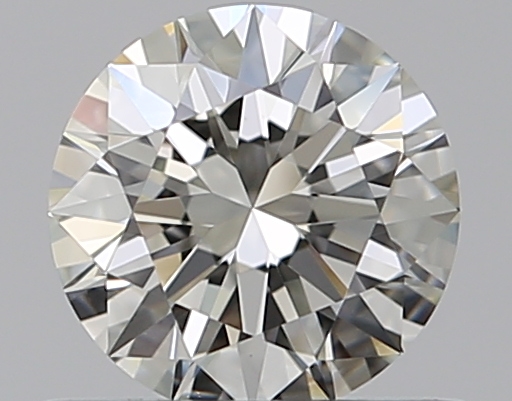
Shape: round
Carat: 0.52
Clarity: VVS1
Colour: J
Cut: EX
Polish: EX
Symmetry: EX
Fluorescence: N
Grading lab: GIA
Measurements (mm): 5.19 x 5.21 x 3.17